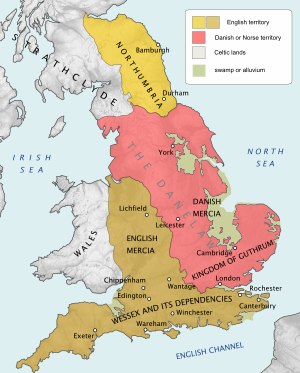
Vikingernes ekspansion / Storbritannien og Irland / England
Kort over England i 878 der viser hvor Danelag gjaldt.
Vikingernes ekspansion var en proces, hvor vikinger fra Skandinavien sejlede over det meste af Nordatlanten, rundt i hele Europa og nåede så langt syd som Nordafrika, mod øst til Rusland, Konstantinopel og Mellemøsten. Under Leif den Lykkelige, der var søn af Erik den Røde, nåede de til Nordamerika, hvor de etablerede en kortlivet bosættelse i det område, som i dag kaldes L'Anse aux Meadows i Newfoundland and Labrador i Canada. Mere permanente og stabile bosættelser blev etableret i Grønland, Island, Storbritannien og Normandiet, hvor Rurik fik tildelt området af landets regent. Perioden varede fra det første beskrevne angreb i 793 på Lindisfarne i England og op i 1200-tallet. Orkney- og Shetlandsøerne var de sidste af vikingernes erobringer, der kom tilbage på skotsk hånd i 1468.